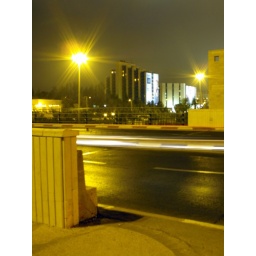
Night shots from a bridge over Begin North highway, at the Ben Gurion quarter and on Ben Zvi road